Whitstable Oyster Festival

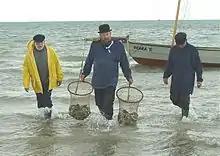
Landing of the Oysters on the first day of the Whitstable Oyster Festival 2007

The Whitstable Oyster Festival is an annual event held in Whitstable, Kent, England, each year to celebrate the town's links with the oyster industry.